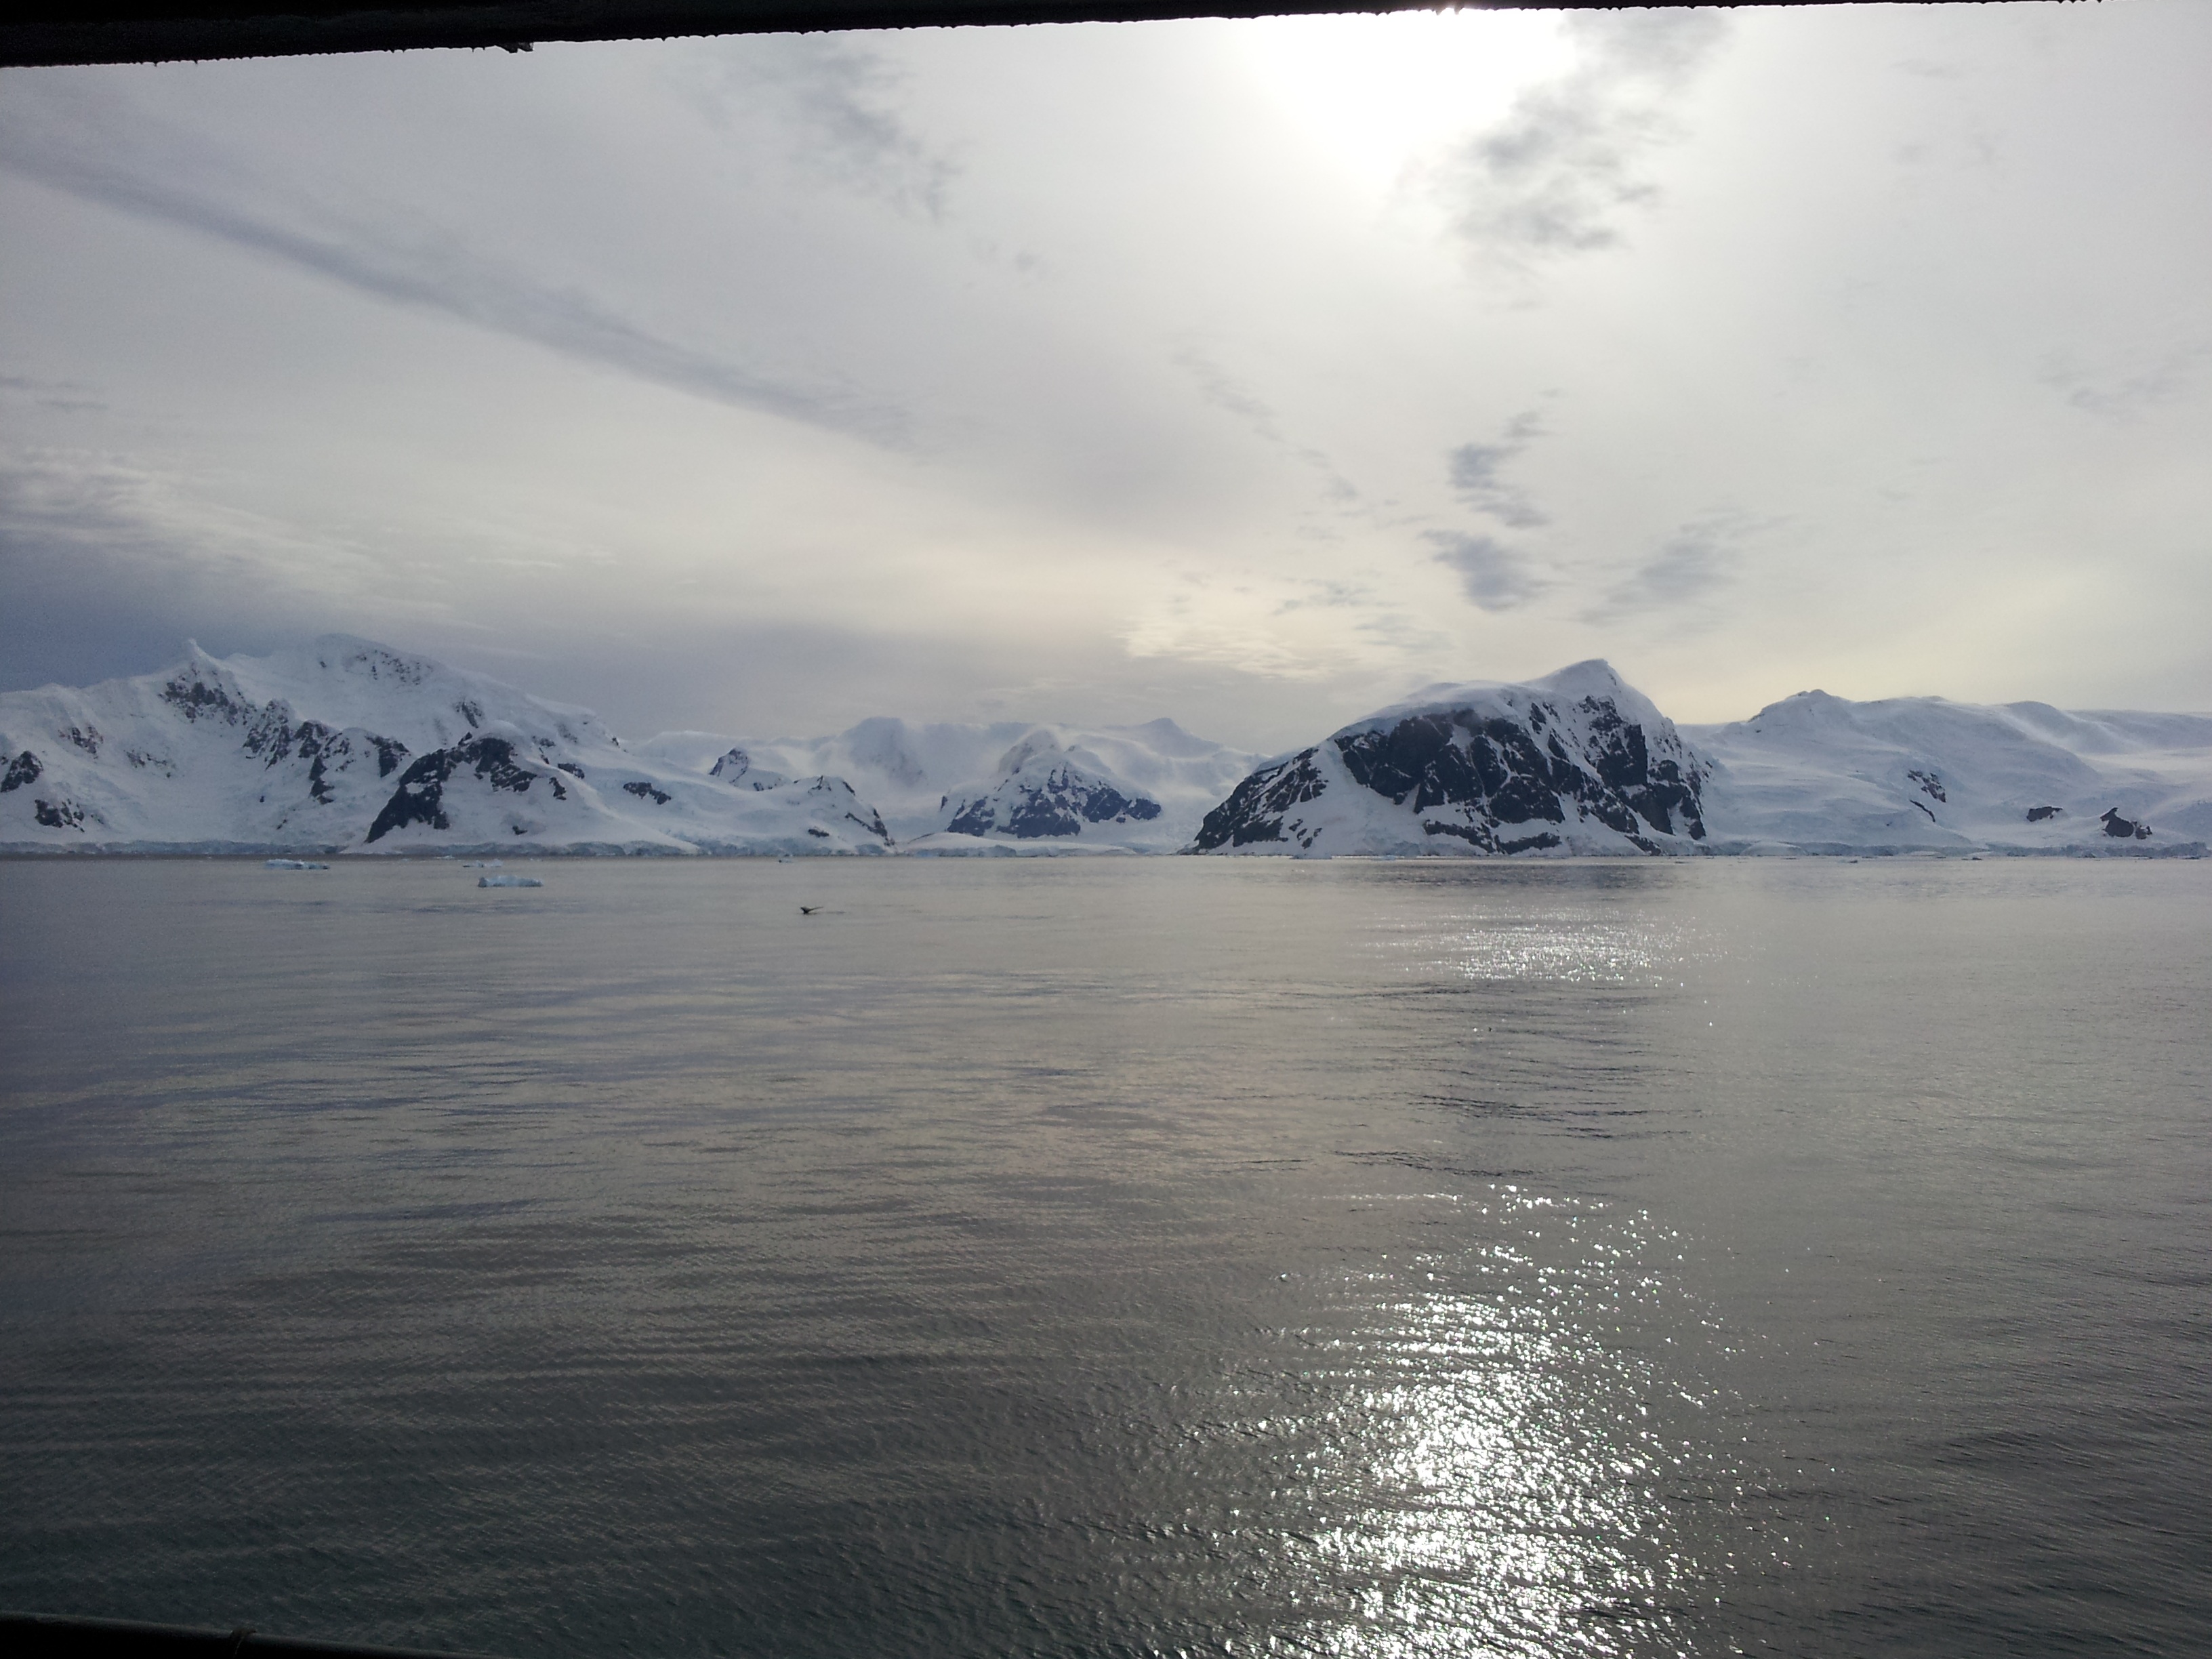
sea, coast, water, ocean, horizon, mountain, snow, winter, cloud, morning, lake, ice, reflection, glacier, weather, bay, fjord, arctic, iceberg, chile, antarctica, loch, patagonia, landform, arctic ocean, magellan, atmospheric phenomenon, glacial landform